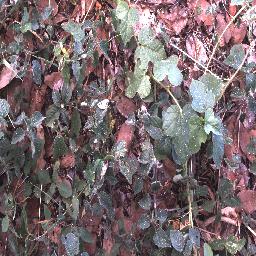
Label: negative